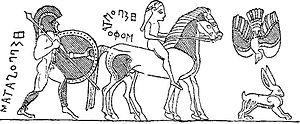
La divination est la pratique occulte et métaphysique visant à découvrir ce qui est inconnu : l'avenir, le caché, le passé, les trésors, les maladies invisibles, les secrets, les mystères, etc. et cela par des moyens non rationnels. Qu'il s'agisse de la parole oraculaire ou de la voyance, ceux qui la pratiquent auraient accès à une connaissance paranormale de données normalement inconnues telles que l'avenir ou le caché.